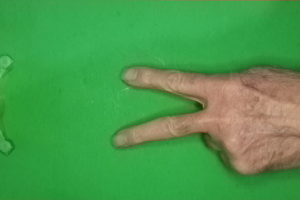
Label: scissors